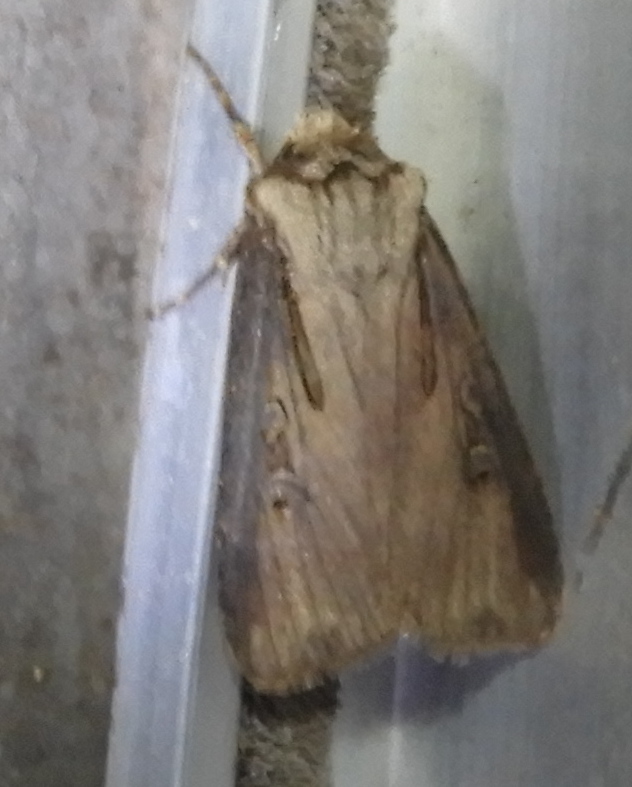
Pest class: cutworms